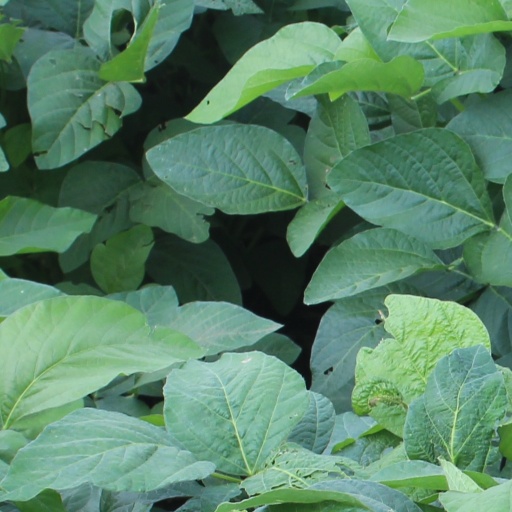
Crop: soybean